Combinatoriality

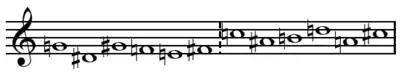
"Gruppen"s main first-order all-combinatorial tone row, though this property is not exploited compositionally in that work.File:Stockhausen - Gruppen tone row.mid

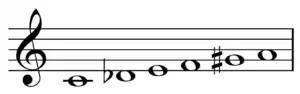
"Ode-to-Napoleon" hexachord in prime form One of Babbitt's six all-combinatorial hexachord "source sets".File:'Ode-to-Napoleon' hexachord.mid

All-combinatorial sets are sets whose hexachords are capable of forming an aggregate with any of its basic transformations transposed.